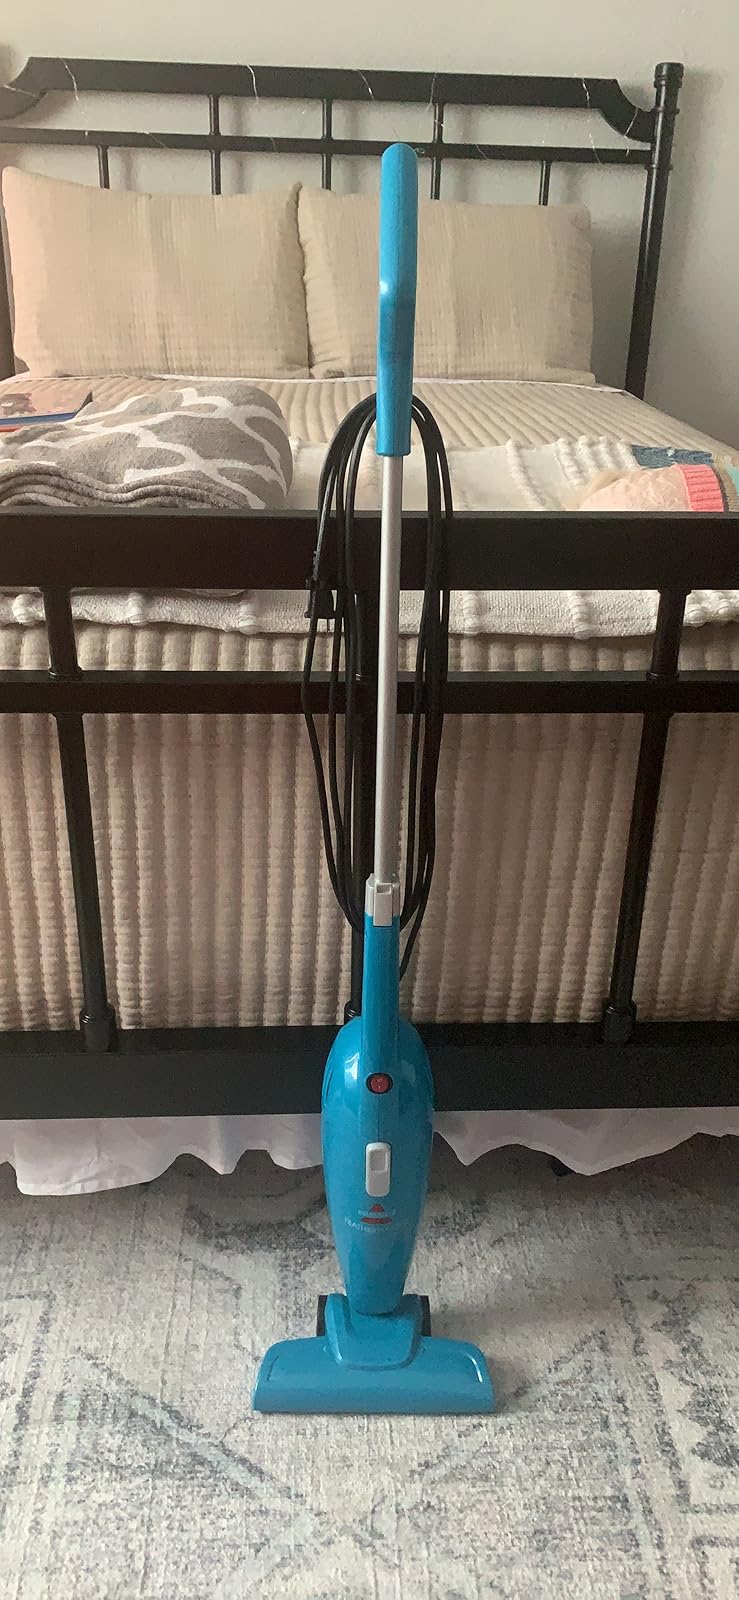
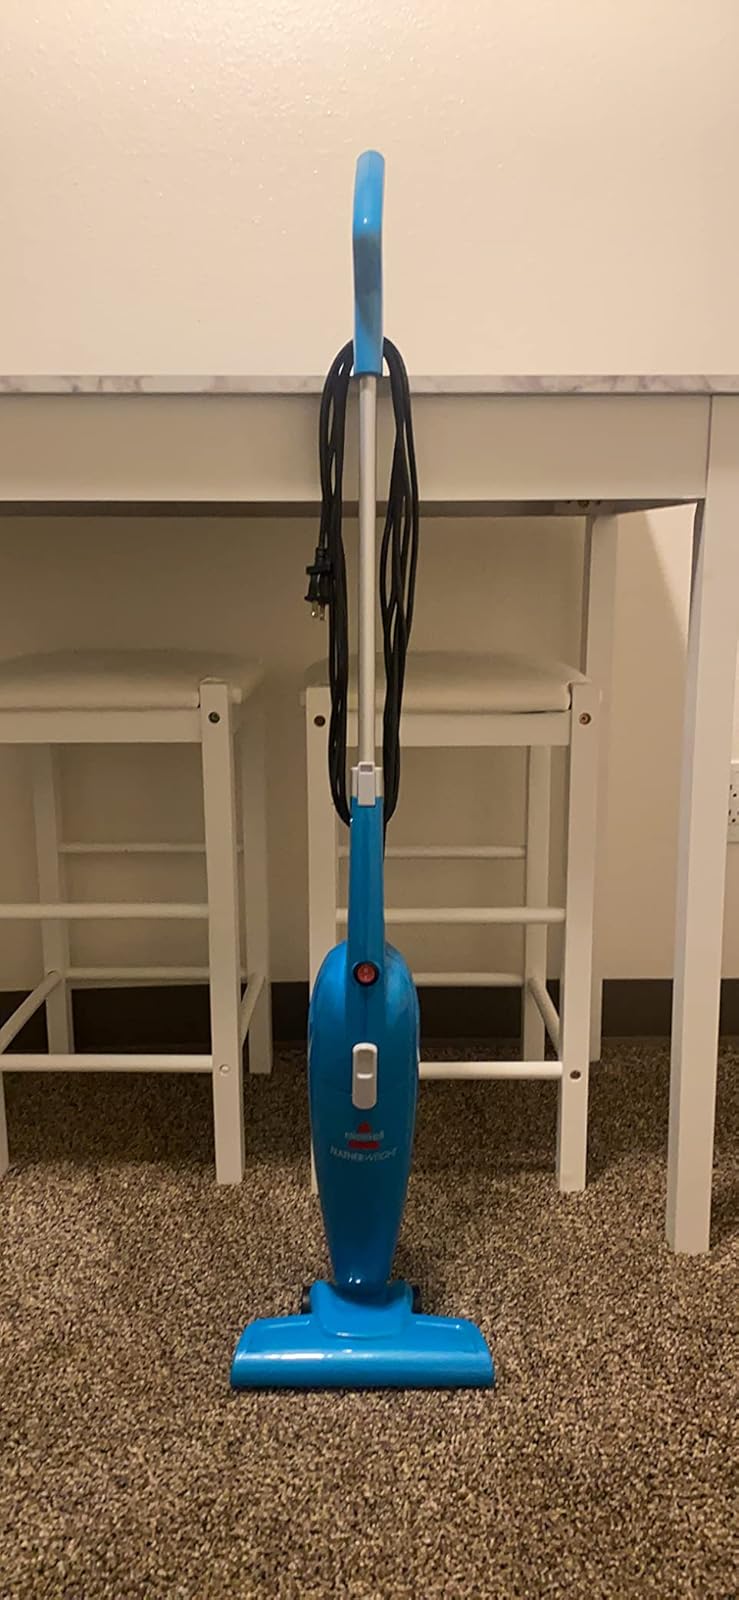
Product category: items_vacuum
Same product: yes